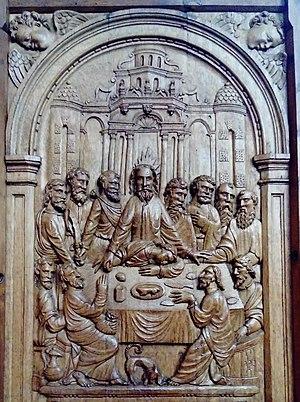
Scène biblique de la Cène gravée dans un panneau de bois exposé dans la cathédrale Saint-Julien du Mans, en France.
La Cène est le nom donné dans la religion chrétienne au dernier repas que Jésus-Christ prit avec les douze apôtres le soir du Jeudi saint, avant la Pâque juive, peu de temps avant son arrestation, la veille de sa crucifixion, et trois jours avant sa résurrection. Après avoir célébré avec eux la Pâque, il institua l'Eucharistie — selon trois des quatre évangiles canoniques — en disant : « Ceci est mon corps, ceci est mon sang ».
La cathédrale Saint-Julien est un édifice religieux situé dans la ville du Mans, dans la Sarthe. Elle est le symbole du diocèse et de l'évêché du Mans où siège l’évêque de la ville. Elle est l’un des plus grands édifices de l’époque gothique-romane de France et un cas unique dans l’Ouest. Elle est un témoignage médiéval du style architectural du gothique angevin.